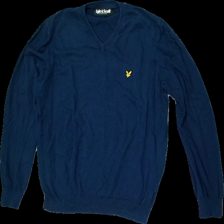
View: front
Type: Sweater
Category: Ladies
Brand: Lyle & Scott
Material: 100% Cotton
Pattern: Embroidered
Cut: Regular, V-collar
Size: L
Price range: <50
Recommended usage: Recycle
Description: Blue knitted sweater
Comment: washed out